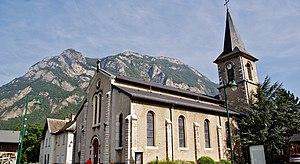
église St Blaise